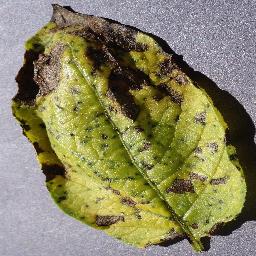
Etiqueta: Tizon_Temprano